Kotō, Shiga

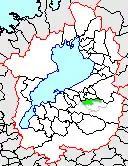
Location of Koto

As of 2003, the town had an estimated population of 9,061 and a density of 341.54 persons per km⊃2. The total area was 26.53 km.